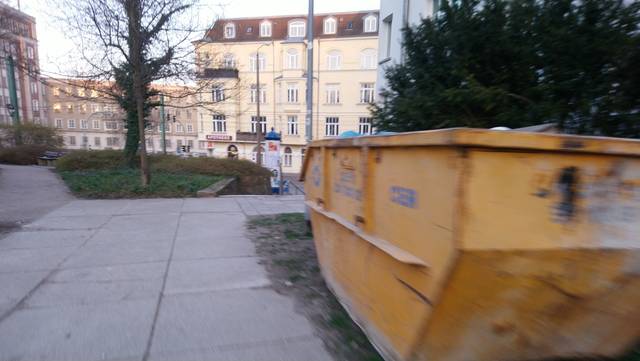
Region: Germany
Coordinates: 54.083, 12.141